Choi Da-bin

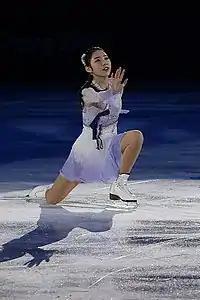
Choi performing her gala program "Jeongseon Arirang Rapsody" at the 2018 Winter Olympics.

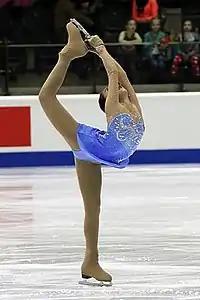
Choi performing a Biellmann spin during her free skate "Andante spianato" at the 2015 World Junior Figure Skating Championships.

"GP: Grand Prix; CS: Challenger Series; JGP: Junior Grand Prix"